Indira Gandhi

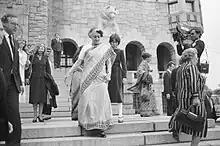
Gandhi on the stairs of the National Museum in Helsinki, Finland on 10 June 1983

Since Indira Gandhi had lost her seat in the election, the defeated Congress party appointed Yashwantrao Chavan as their parliamentary party leader. Soon afterwards, the Congress party split again with Gandhi floating her own Congress faction called Congress(I) where I stood for Indira. She won a by-election in the Chikmagalur Constituency and took a seat in the Lok Sabha in November 1978 after the Janata Party's attempts to have Kannada matinee idol Rajkumar run against her failed when he refused to contest the election saying he wanted to remain apolitical. However, the Janata government's home minister, Charan Singh, ordered her arrest along with Sanjay Gandhi on several charges, none of which would be easy to prove in an Indian court. The arrest meant that Gandhi was automatically expelled from Parliament. The allegations included that she "had planned or thought of killing all opposition leaders in jail during the Emergency". However, the strategy backfired disastrously. In response to her arrest, Gandhi's supporters hijacked an Indian Airlines jet and demanded her immediate release. Her arrest and long-running trial gained her sympathy from many people. The Janata coalition was only united by its hatred of Gandhi (or "that woman" as some called her). The party included right wing Hindu Nationalists, Socialists, and former Congress party members. With so little in common, the Morarji Desai government was bogged down by infighting. In 1979, the government began to unravel over the issue of the dual loyalties of some members to Janata and the Rashtriya Swayamsevak Sangh (RSS)—the Hindu nationalist, paramilitary organisation. The ambitious Union finance minister, Charan Singh, who as the Union home minister during the previous year had ordered the Gandhi's' arrests, took advantage of this and started courting Indira and Sanjay. After a significant exodus from the party to Singh's faction, Desai resigned in July 1979. Singh was appointed prime minister, by President Reddy, after Indira Gandhi and Sanjay Gandhi promised Singh that Congress (I) would support his government from outside on certain conditions. The conditions included dropping all charges against Indira and Sanjay. Since Singh refused to drop them, Congress (I) withdrew its support and President Reddy dissolved Parliament in August 1979.